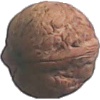
Label: Walnut 1